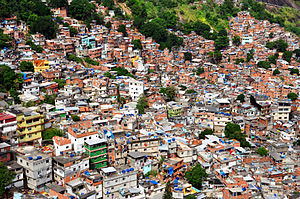
Favela
Rocinha i bakkerne omkring Rio de Janeiro er den største favela i Brasilien.
Favela er på portugisisk betegnelsen for beboede landområder, hvorpå der er opført bebyggelse, der ikke formelt er tilladt af landets myndigheder. På dansk benyttes om bebyggelserne ofte negativt ladede ord som eksempelvis slum eller fattigkvarter, og på engelsk shantytown, ghetto osv. eller mere neutrale betegnelser som squatter community om de brasilianske favelaer. I Brasilien er begrebet 'favela' imidlertid enhver bebyggelse af et vist omfang, hvor beboerne ikke har officielle skøder på ejerskabet til ejendommen, og således ikke udelukkende bebyggelser, der har meget lav standard.